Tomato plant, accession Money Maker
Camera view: vertical (180 deg); turntable rotation: 270 degrees
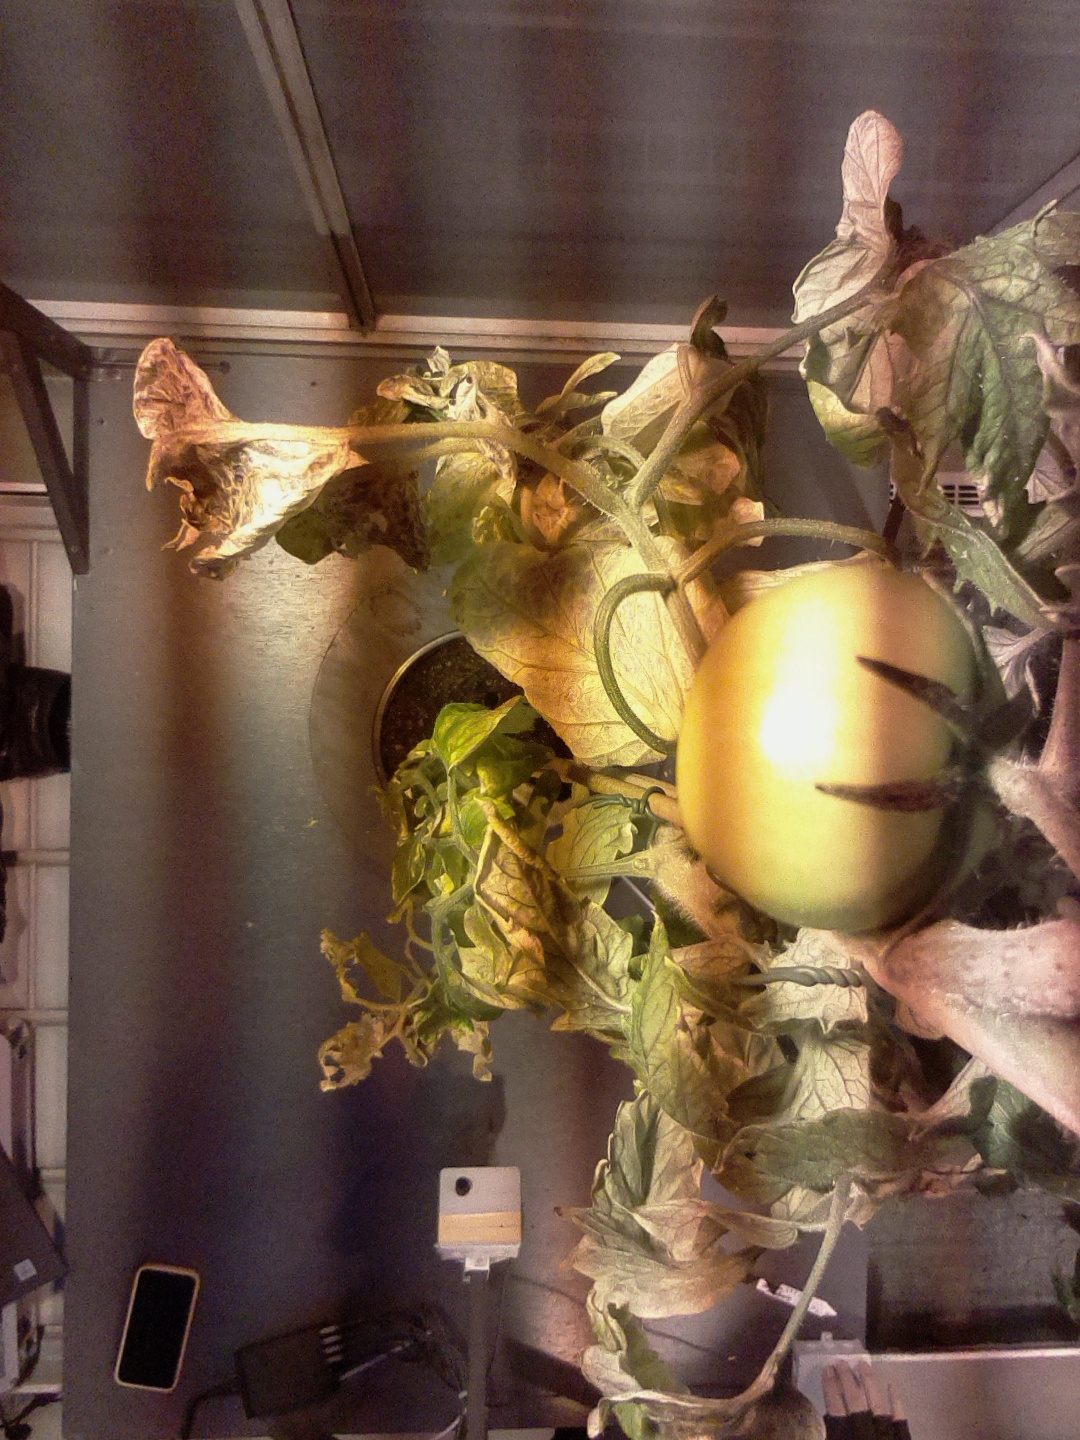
BBCH growth stage 79: 90% -100% of final fruit size